St. Monica's Church (Queens)

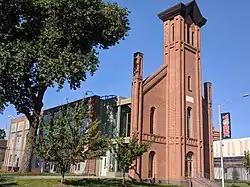
4-story facade, in 2018

St. Monica's Church is a historic former Roman Catholic parish church in the Diocese of Brooklyn, located in Jamaica, Queens, New York. It was built in 1856 and is a brick basilica-type building in the Romanesque style. It features a four-story entrance tower in the center of its three-bay-wide front façade. Saint Monica's Church has been refurbished on the Campus of York College as a child care center.